Joe P. Martínez

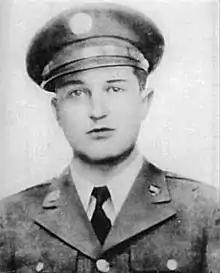
Private Joe P. Martínez, Medal of Honor recipient

Private Joseph Pantillion Martínez (July 27, 1920 – May 26, 1943) born in Taos, New Mexico, was a United States Army soldier who posthumously received the Medal of Honor — the United States' highest military decoration —- for his actions on the Aleutian Islands during World War II. Private Joseph P. Martínez was the first Hispanic-American and first Coloradan to receive the Medal of Honor during World War II. His posthumous award was the first act for combat heroism on American soil (other than the 15 at Pearl Harbor) since the Indian Wars.